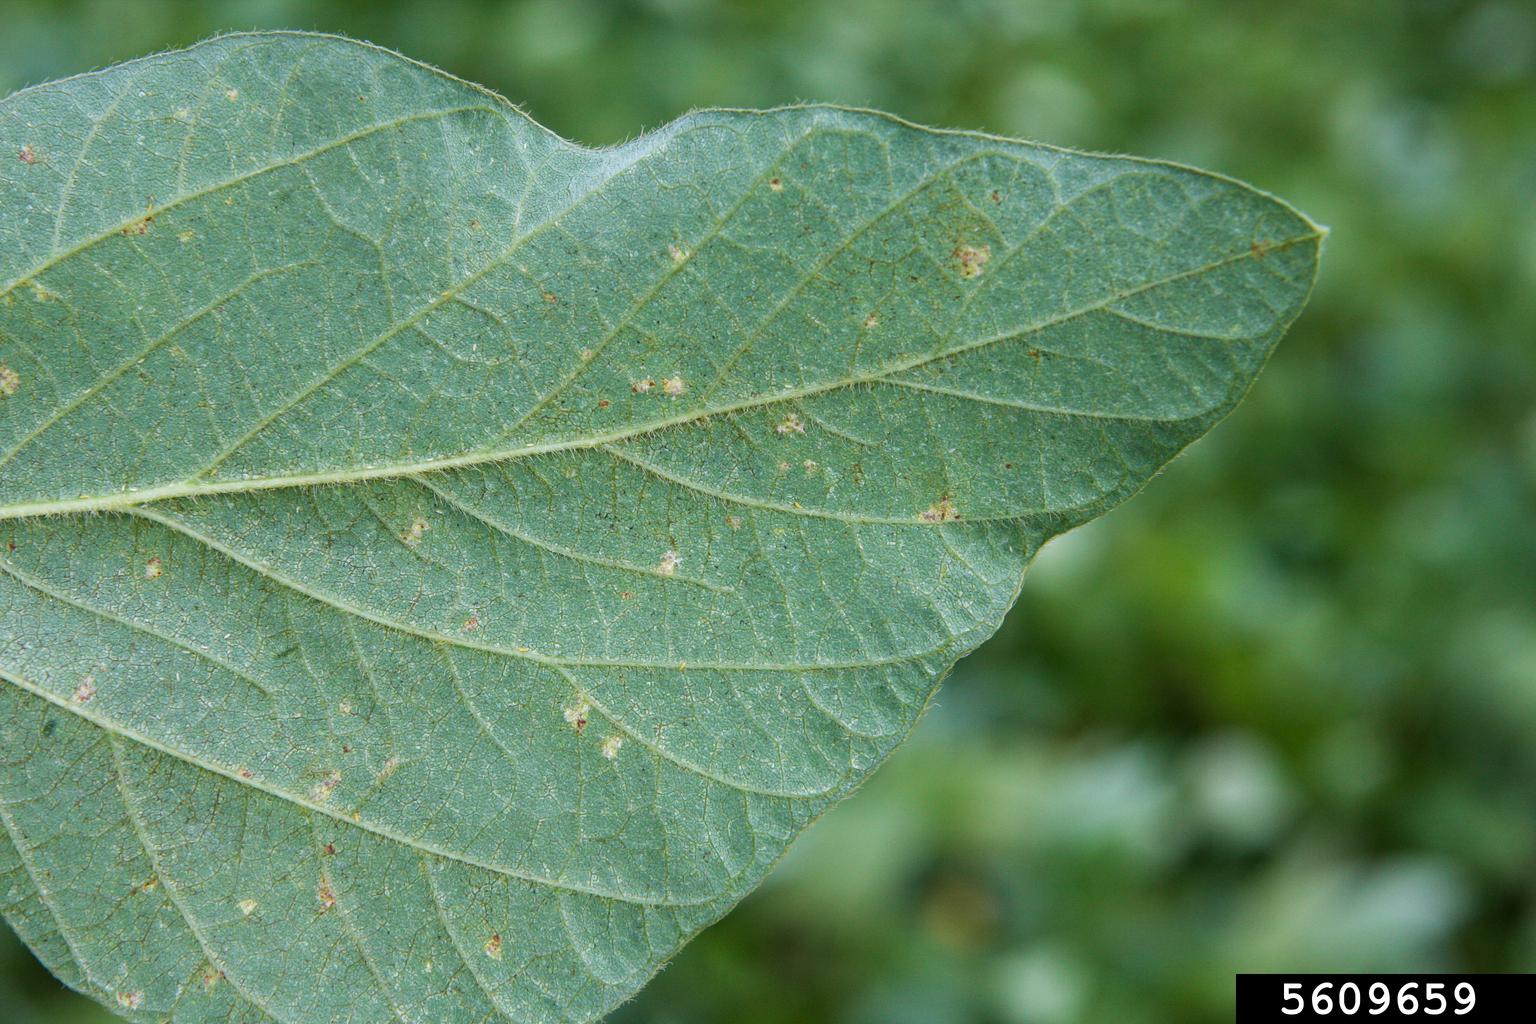
Plant: Soybean
Disease: soybean downy mildew